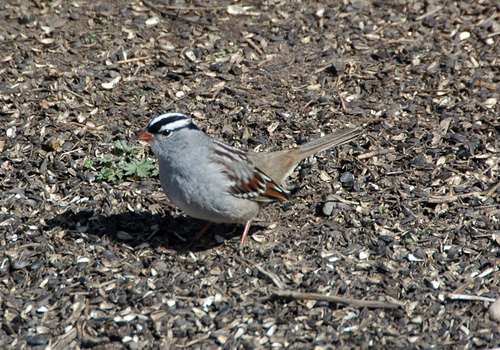
a small, primarily grey bird with a black and white striped crown.
this bird has a black and white crown, a grey chest,, and small feet
this bird has a grey belly and breast, brown wings with white wing bars, and brown tarsus and feet.
this is a small, unique bird with grey sides and belly, black eyebrows, and secondary feathers that are brown, black, and white.
this is a small grey bird with brown wings and a white and black striped head.
this bird has wings that are brown and has a grey body
this bird has wings that are brown and has a grey belly
this bird has a grey chest and a stripped black and white head with a brown beak and a long tail.
this bird is gray, black and brown in color, with a brown beak.
a small bird having long rectrices and a large, prominent gray belly with a black and white striped crown.
Species: White Crowned Sparrow